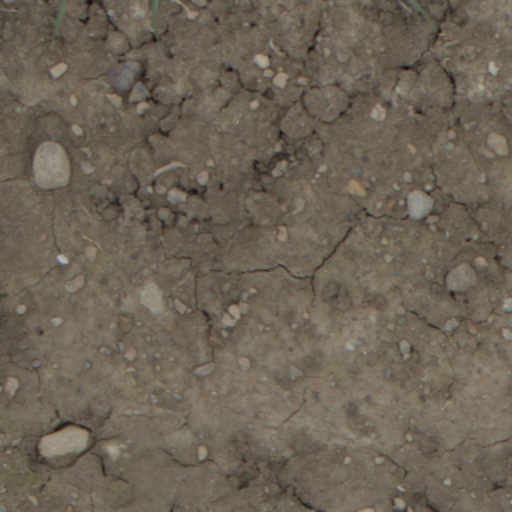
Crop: wheat